Swedish History Museum

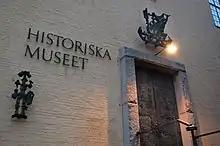
Sculptures and doors by Bror Marklund

In 1932, the Swedish government granted funds for construction of official buildings to create jobs during the depression. Some of these were used to build the museum in 1934–39. The plans for the museum were not finalized until 1936.